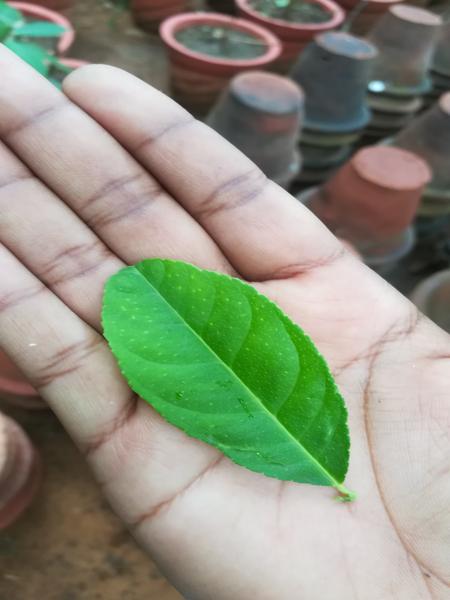
Plant: Badipala